SS Belgenland (1914)

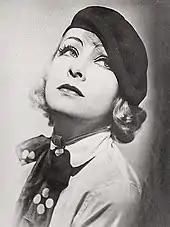
Claire Windsor was on "Belgenland"s first showboat cruise.

In February "Belgenland" was off the coast of China between Shanghai and Hong Kong when AT&T connected her radiotelephone to London, more than 7,000 miles away. On 2 April she was in the Red Sea when AT&T successfully connected her radiotelephone to New York, about 6,000 miles away. Another call was connected between the ship and a telephone customer in Piedmont, California, a distance of about 9,000 miles, but AT&T did not state whether this was by radio all the way to California.